Tetsuya Endo (wrestler)

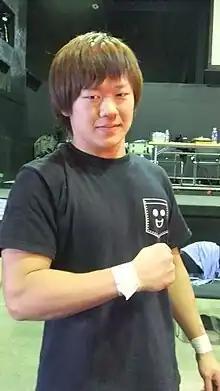
Endo in October 2012

In 2013, Endo began teaming with fellow rookie Konosuke Takeshita, teaming with him in a KO-D Tag Team Championship number one contenders match also featuring Kudo and Yasu Urano, losing to the Golden Lovers (Kota Ibushi and Kenny Omega).